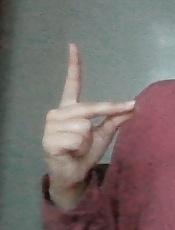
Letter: ta